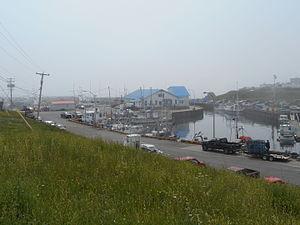
Lelièvre, Lelièvre et Lemoignan - Économusée du salage et du séchage du poisson, 52, rue des Vigneaux, Sainte-Thérèse-de-Gaspé, Québec
Sainte-Thérèse-de-Gaspé est une municipalité du Québec, située dans la MRC du Rocher-Percé en Gaspésie–Îles-de-la-Madeleine.